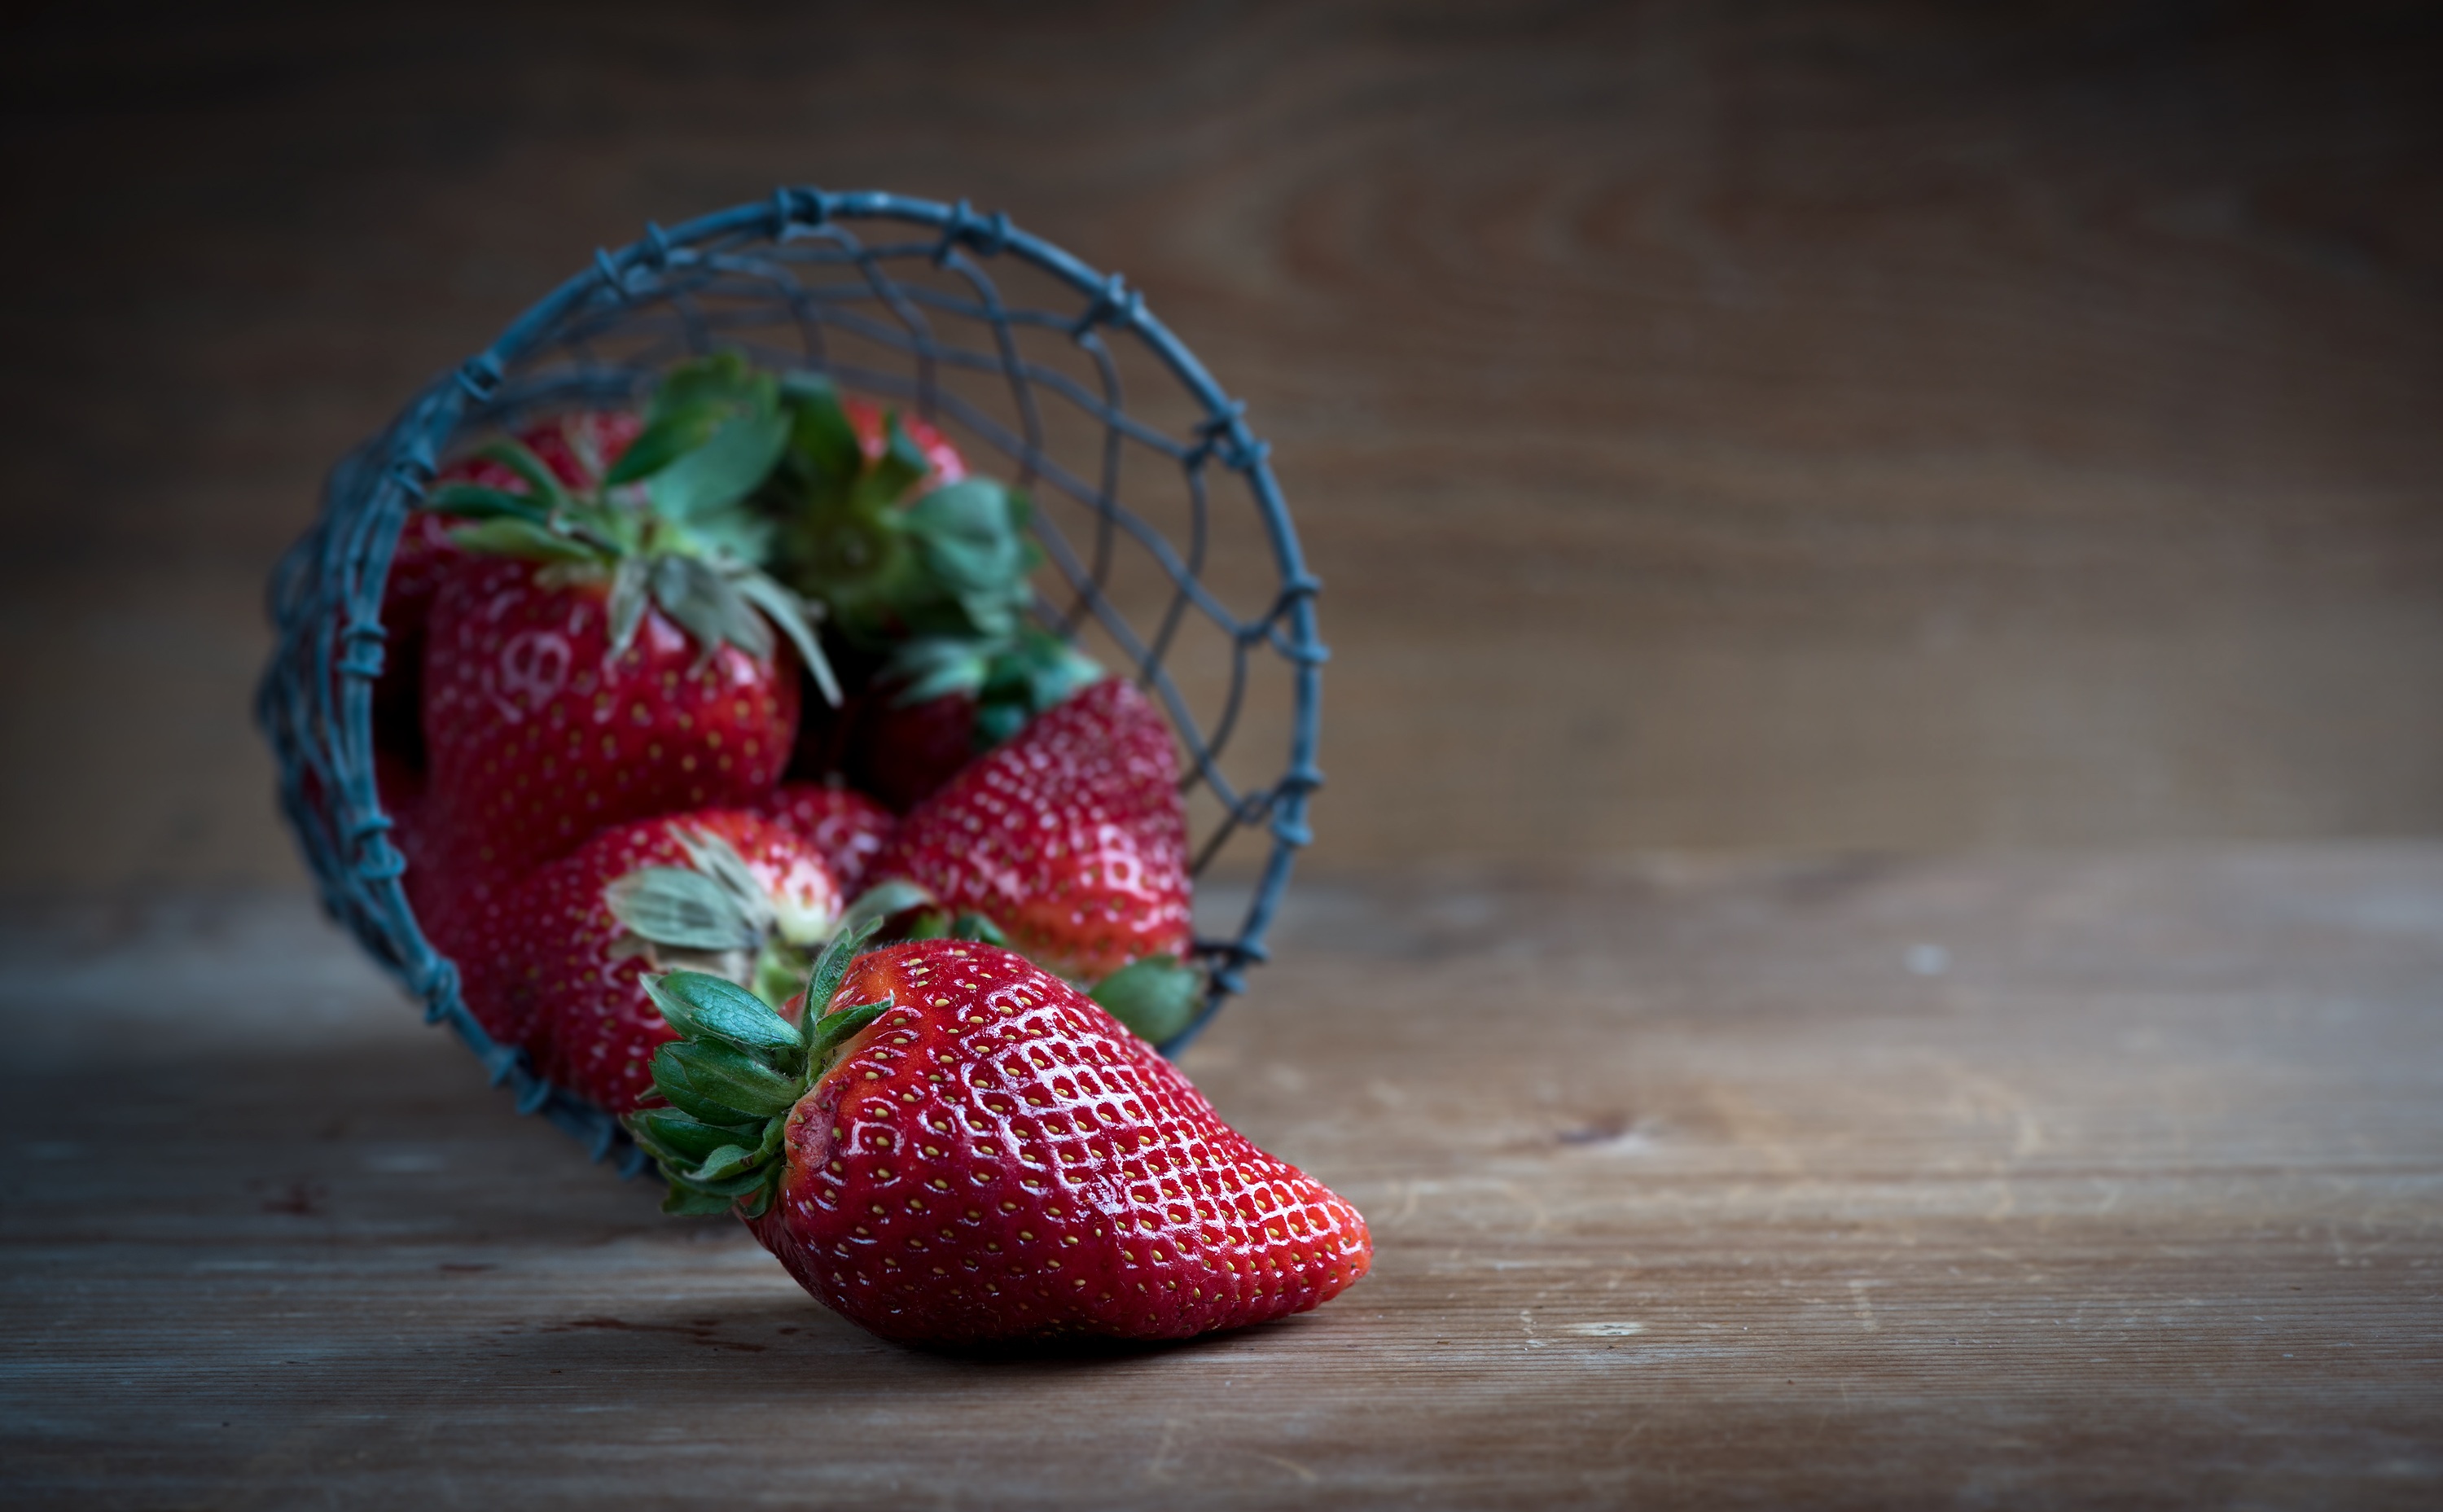
plant, fruit, sweet, flower, ripe, food, red, harvest, produce, basket, healthy, close, eat, delicious, still life, strawberry, art, berries, nutrition, organ, minerals, food photography, strawberries, vitamins, frisch, sweetness, natural product, vital substances, bless you, soft fruit, macro photography, strawberry time, metal basket